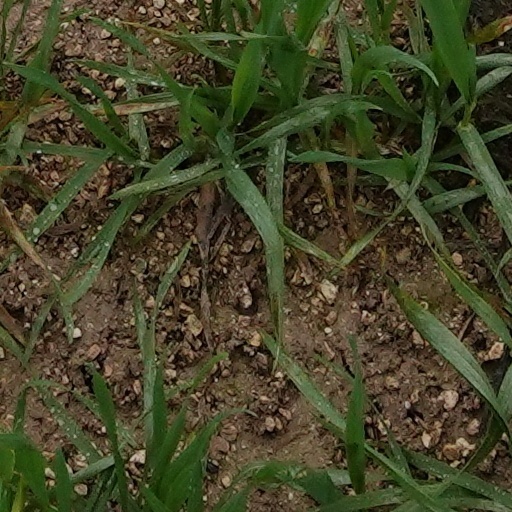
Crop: wheat